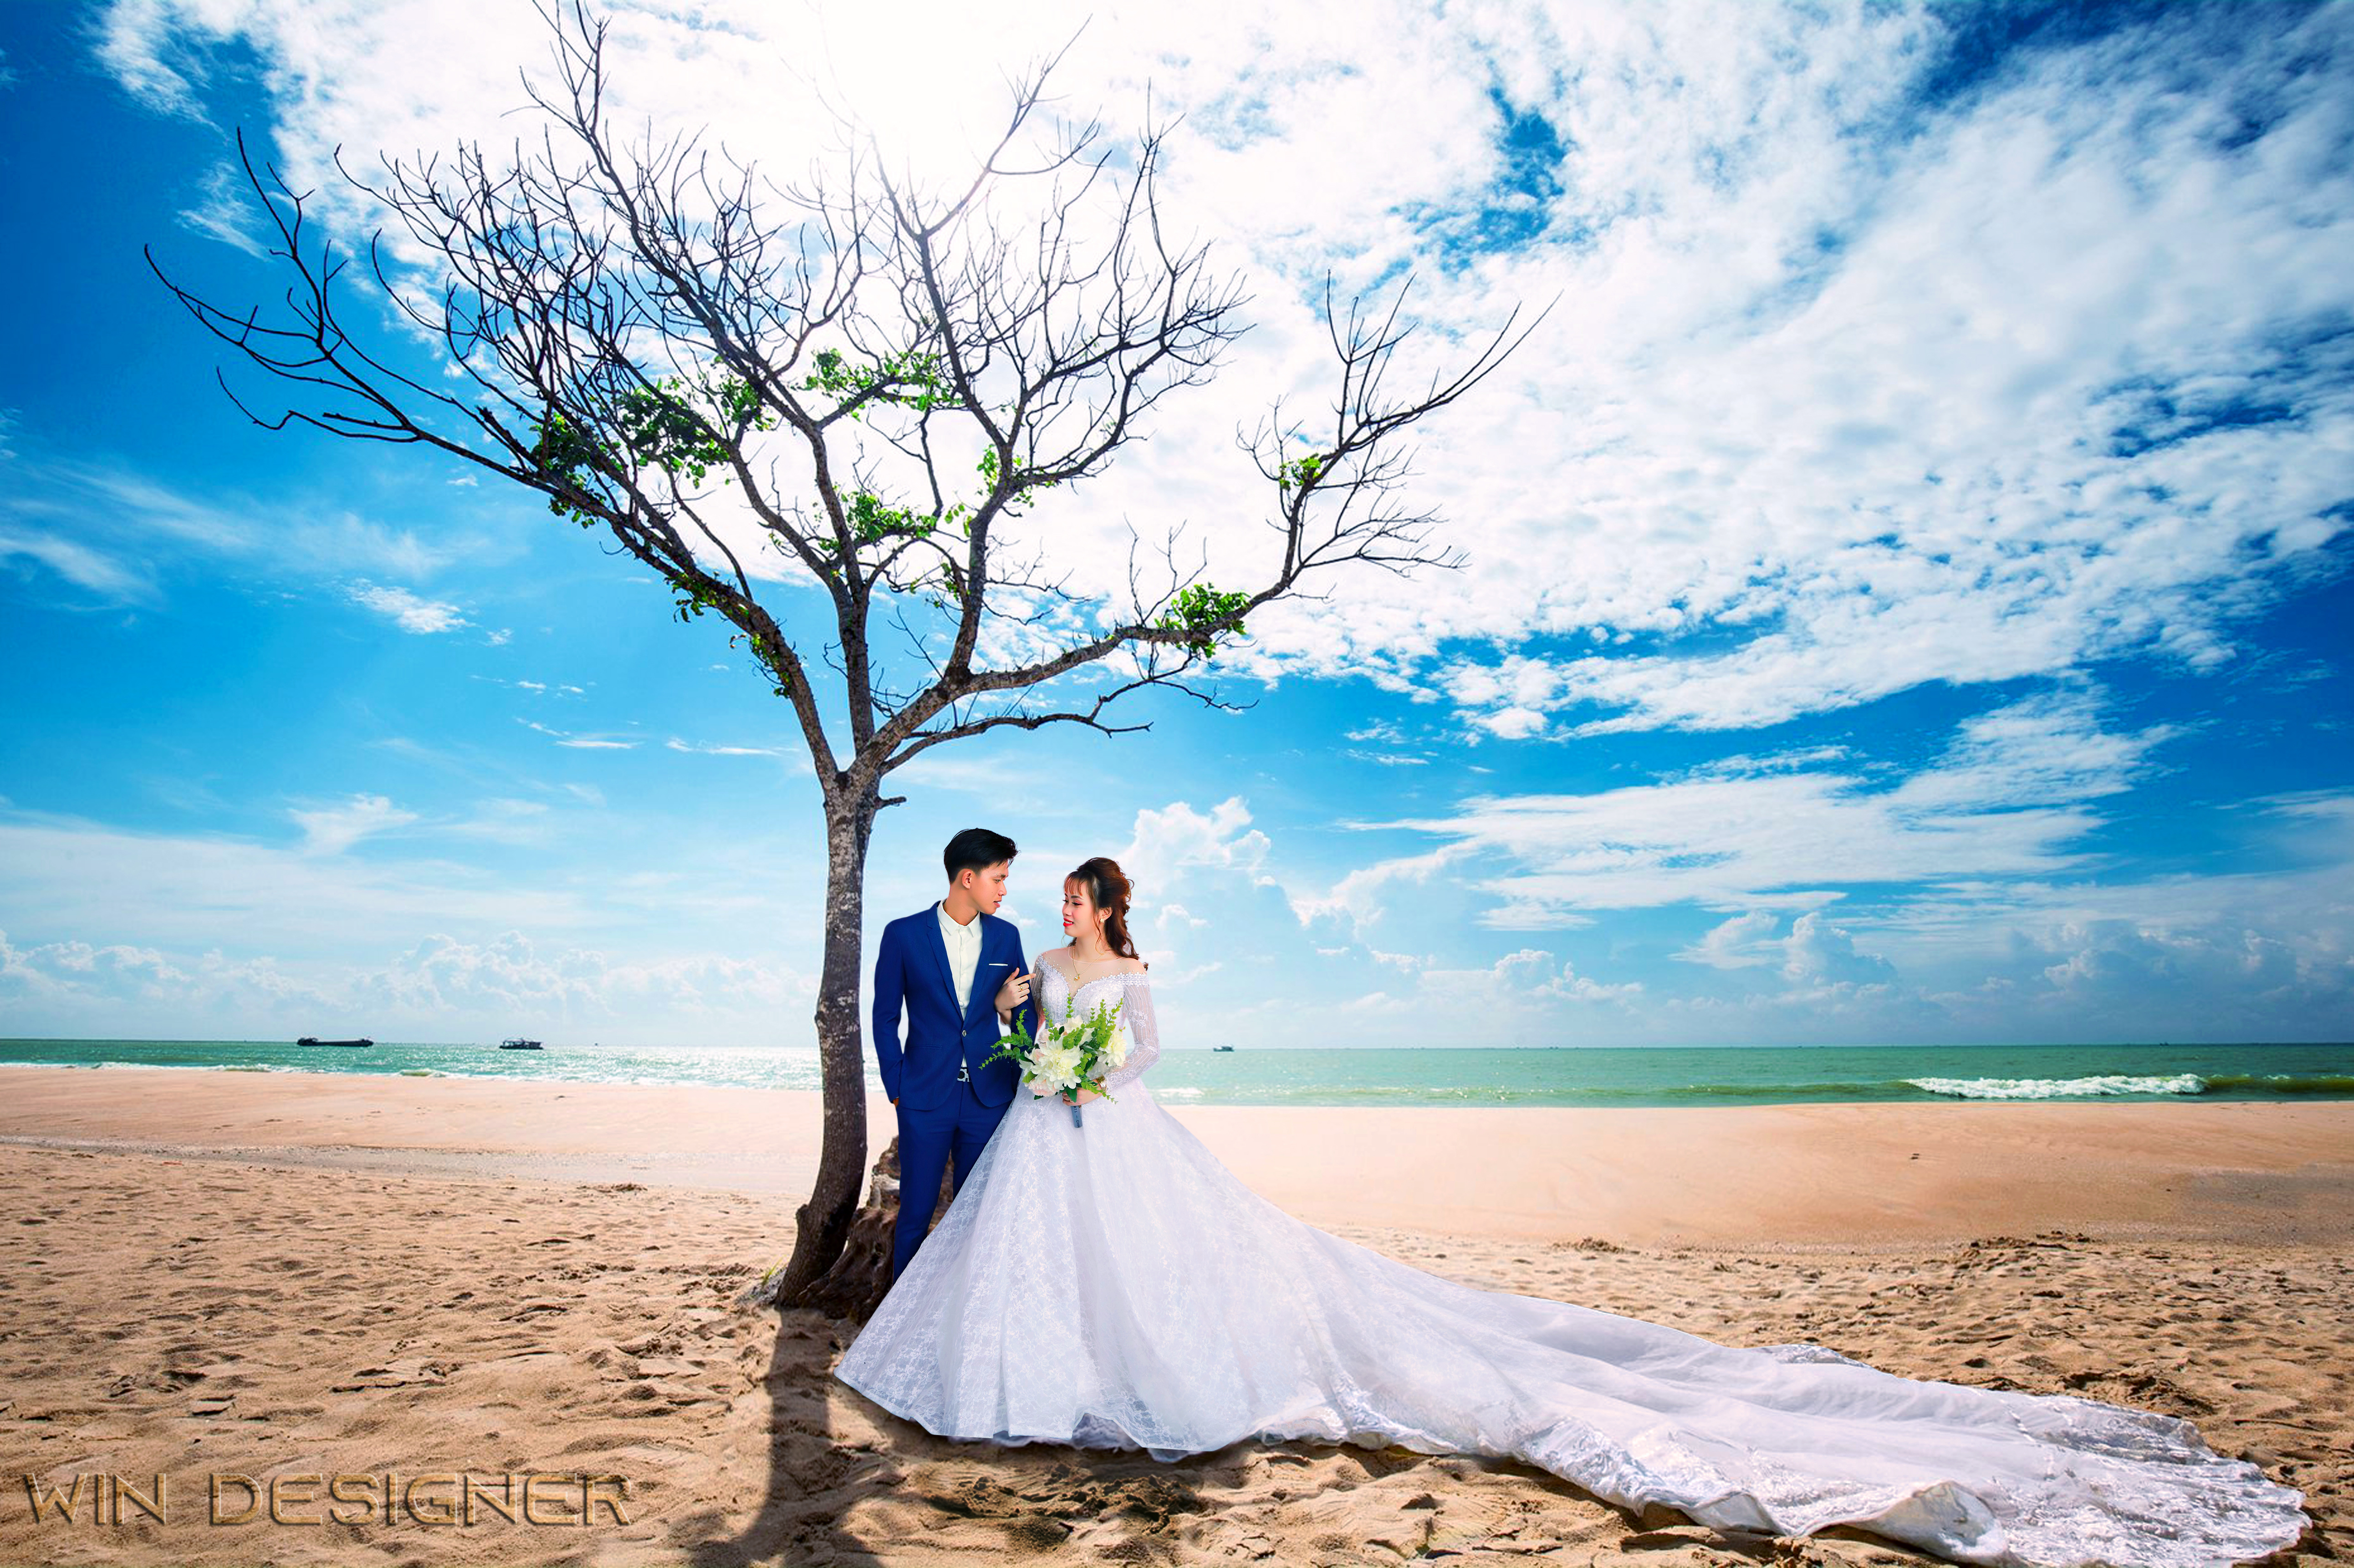
wedding, People in nature, photograph, sky, blue, bride, wedding dress, dress, ceremony, gown, bridal clothing, male, photography, cloud, tree, happy, groom, event, landscape, summer, honeymoon, romance, beach, formal wear, love, plant, flash photography, photo shoot, ocean, leisure, sea, bridal accessory, vacation, fashion accessory, gesture